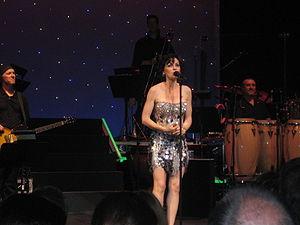
Filippina Lydia Arena, plus connue comme Tina Arena, est une chanteuse australienne d'origine sicilienne née le 1ᵉʳ novembre 1967 à Melbourne, Australie.